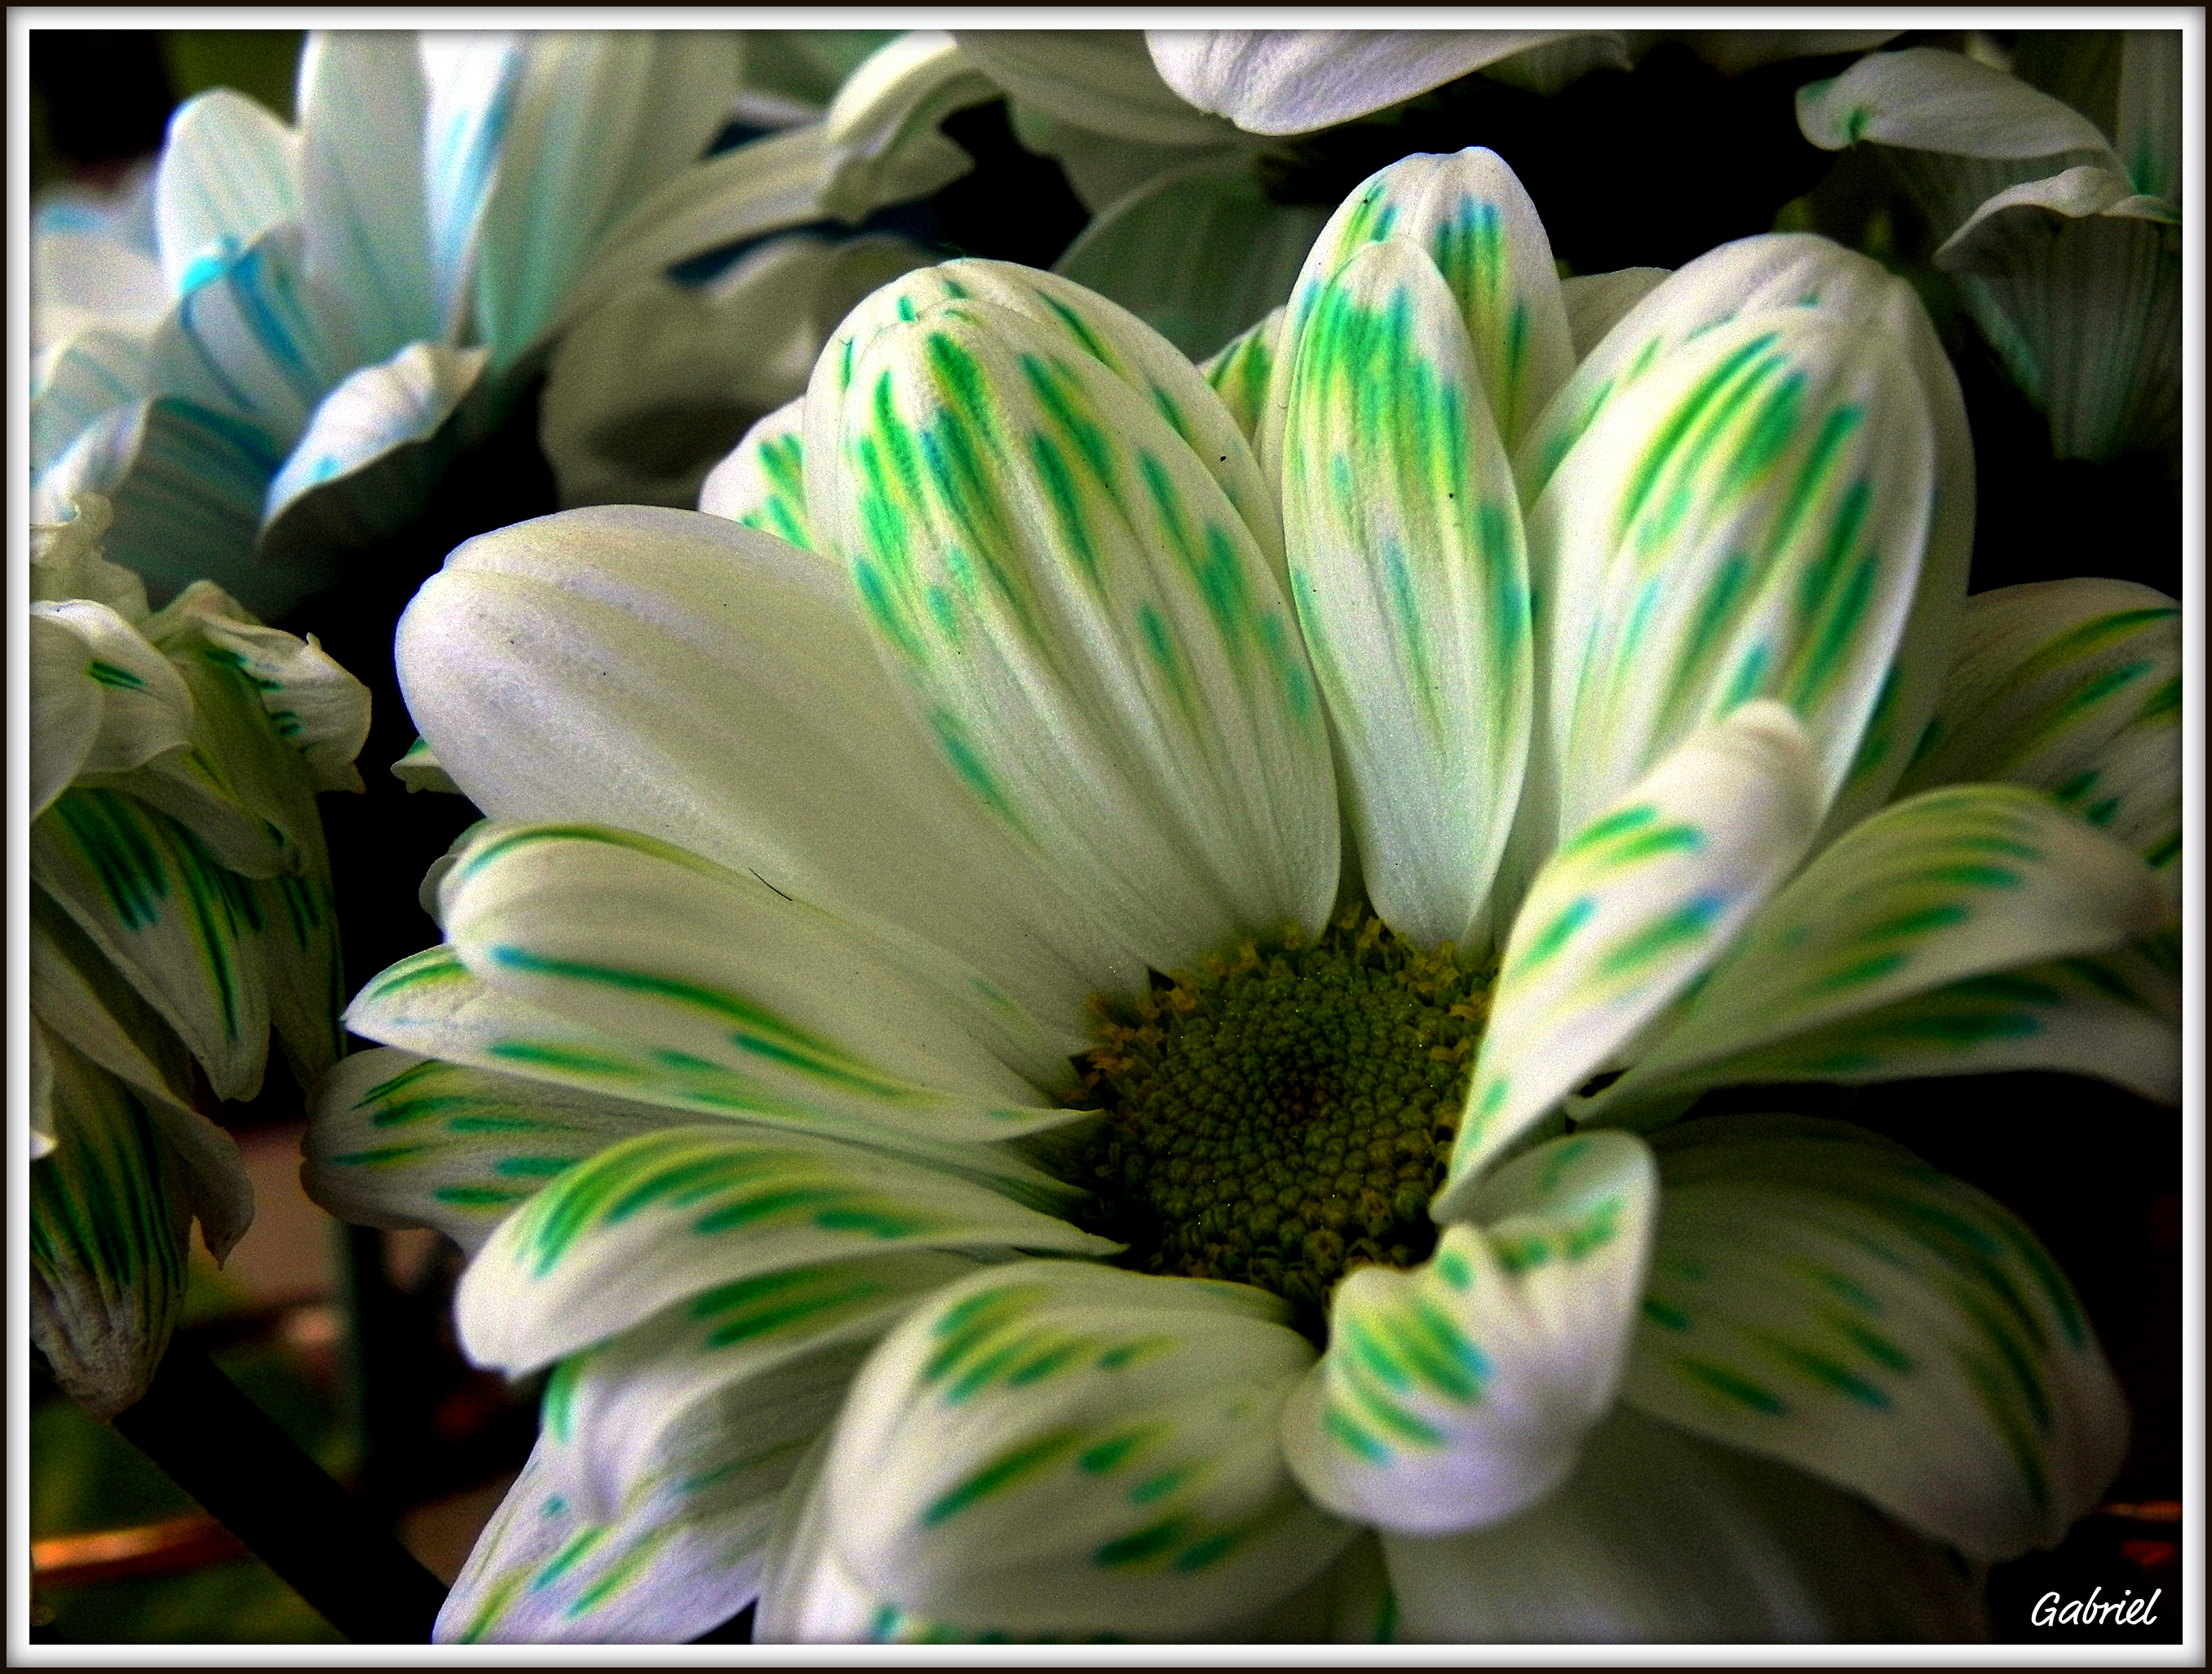
blossom, plant, leaf, flower, petal, daisy, green, botany, flora, wildflower, flowers, close up, flores, floristry, ggl1, macro photography, flowering plant, flower bouquet, floral design, land plant, flower arranging